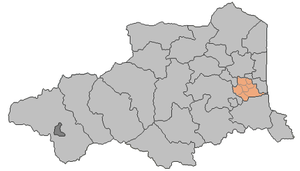
Canton d'Elne dans les Pyrénées-Orientales.
Le canton d'Elne est une ancienne division administrative française, située dans le département des Pyrénées-Orientales et la région Languedoc-Roussillon.